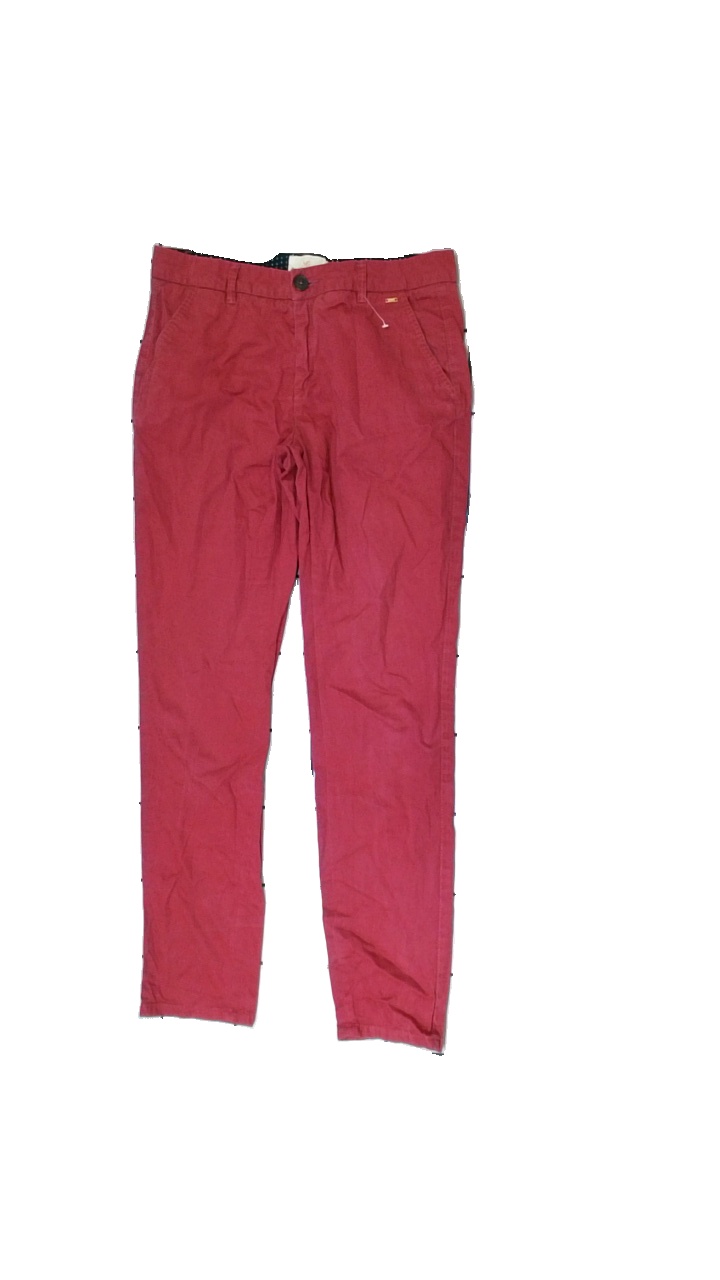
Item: Trousers (Ladies)
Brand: Holly And Whyte (lindex)
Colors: Red
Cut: Regular
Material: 100% Cotton
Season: All
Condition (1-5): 2
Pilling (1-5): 5
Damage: Washed out
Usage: Recycle
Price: <50